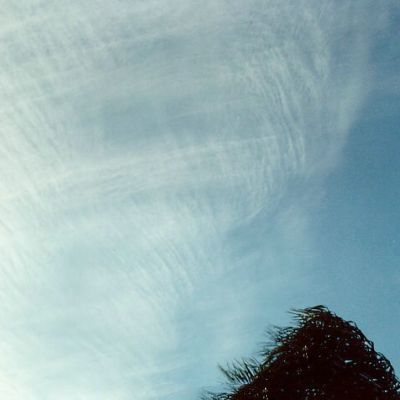
Cloud type: Cirrocumulus (Cc)